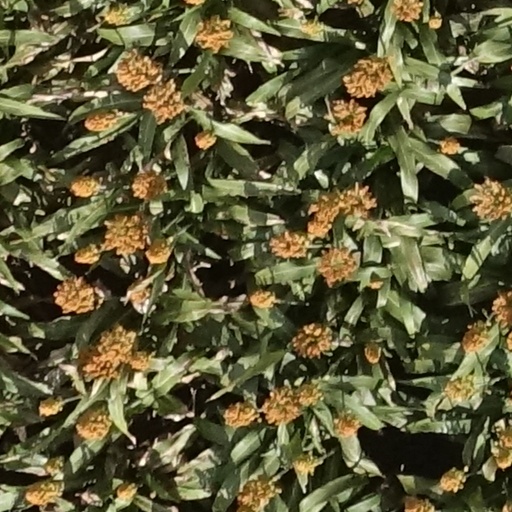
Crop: sorghum